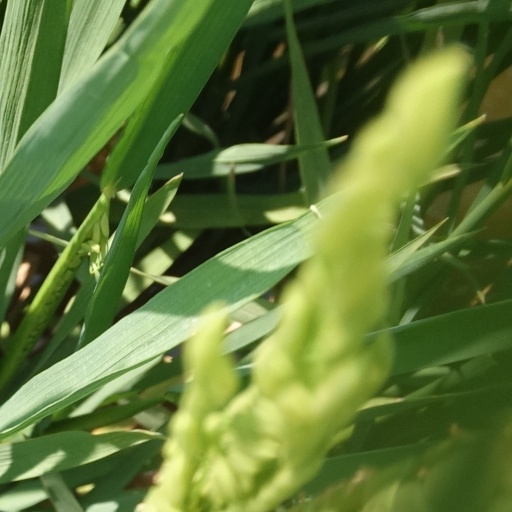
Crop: rice